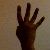
The image shows a hand gesture representing the number 4 in Indian Sign Language.